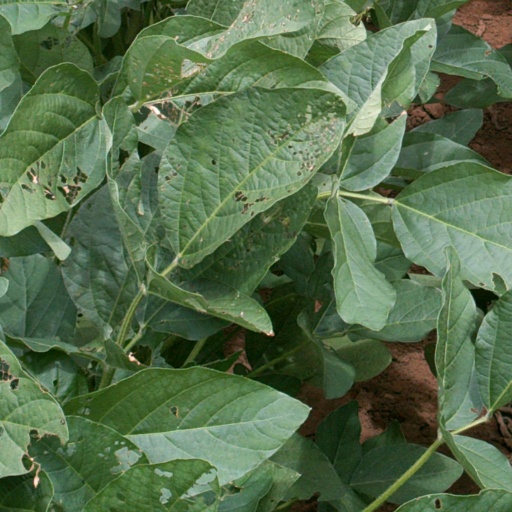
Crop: soybean